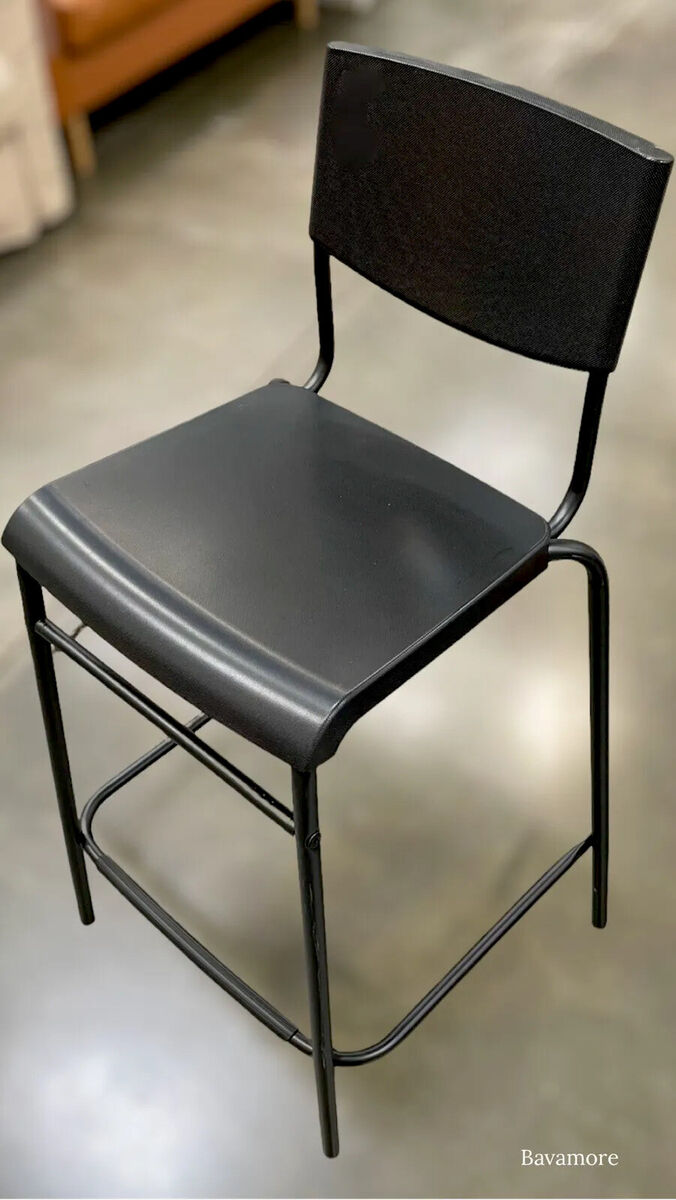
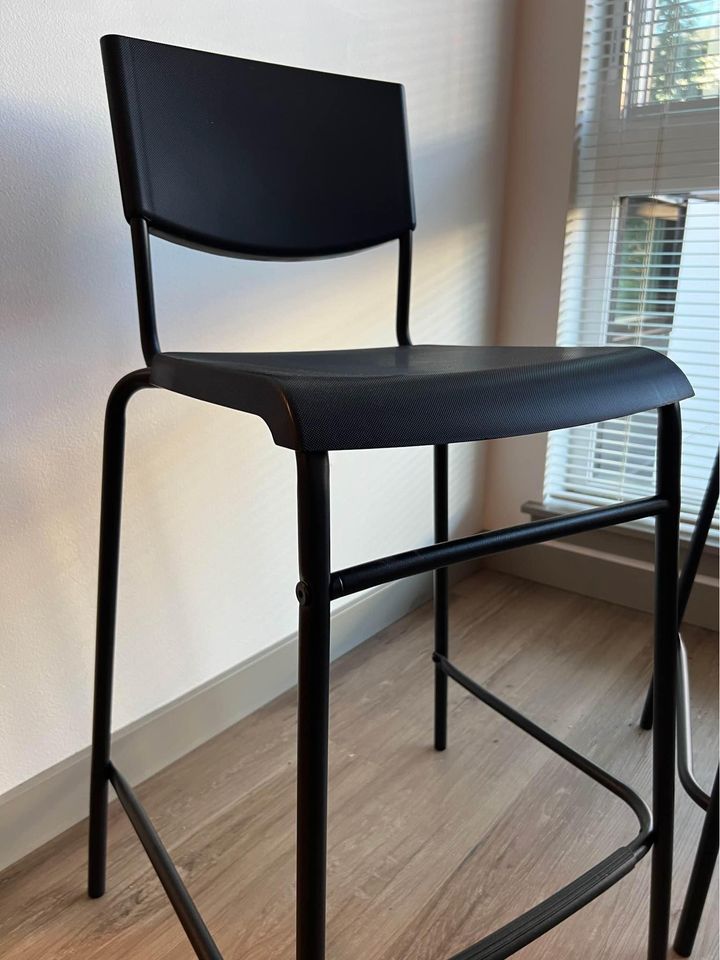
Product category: stool
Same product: yes